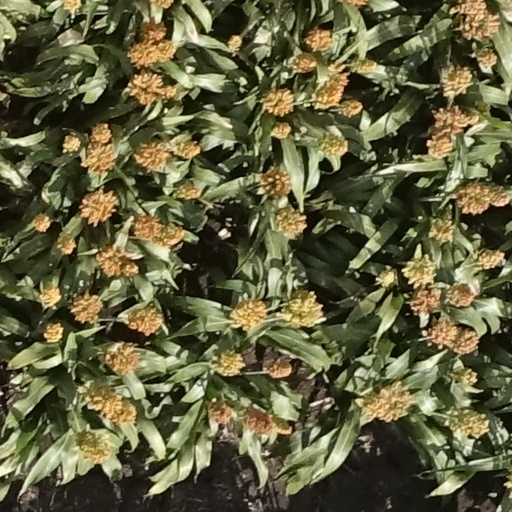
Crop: sorghum